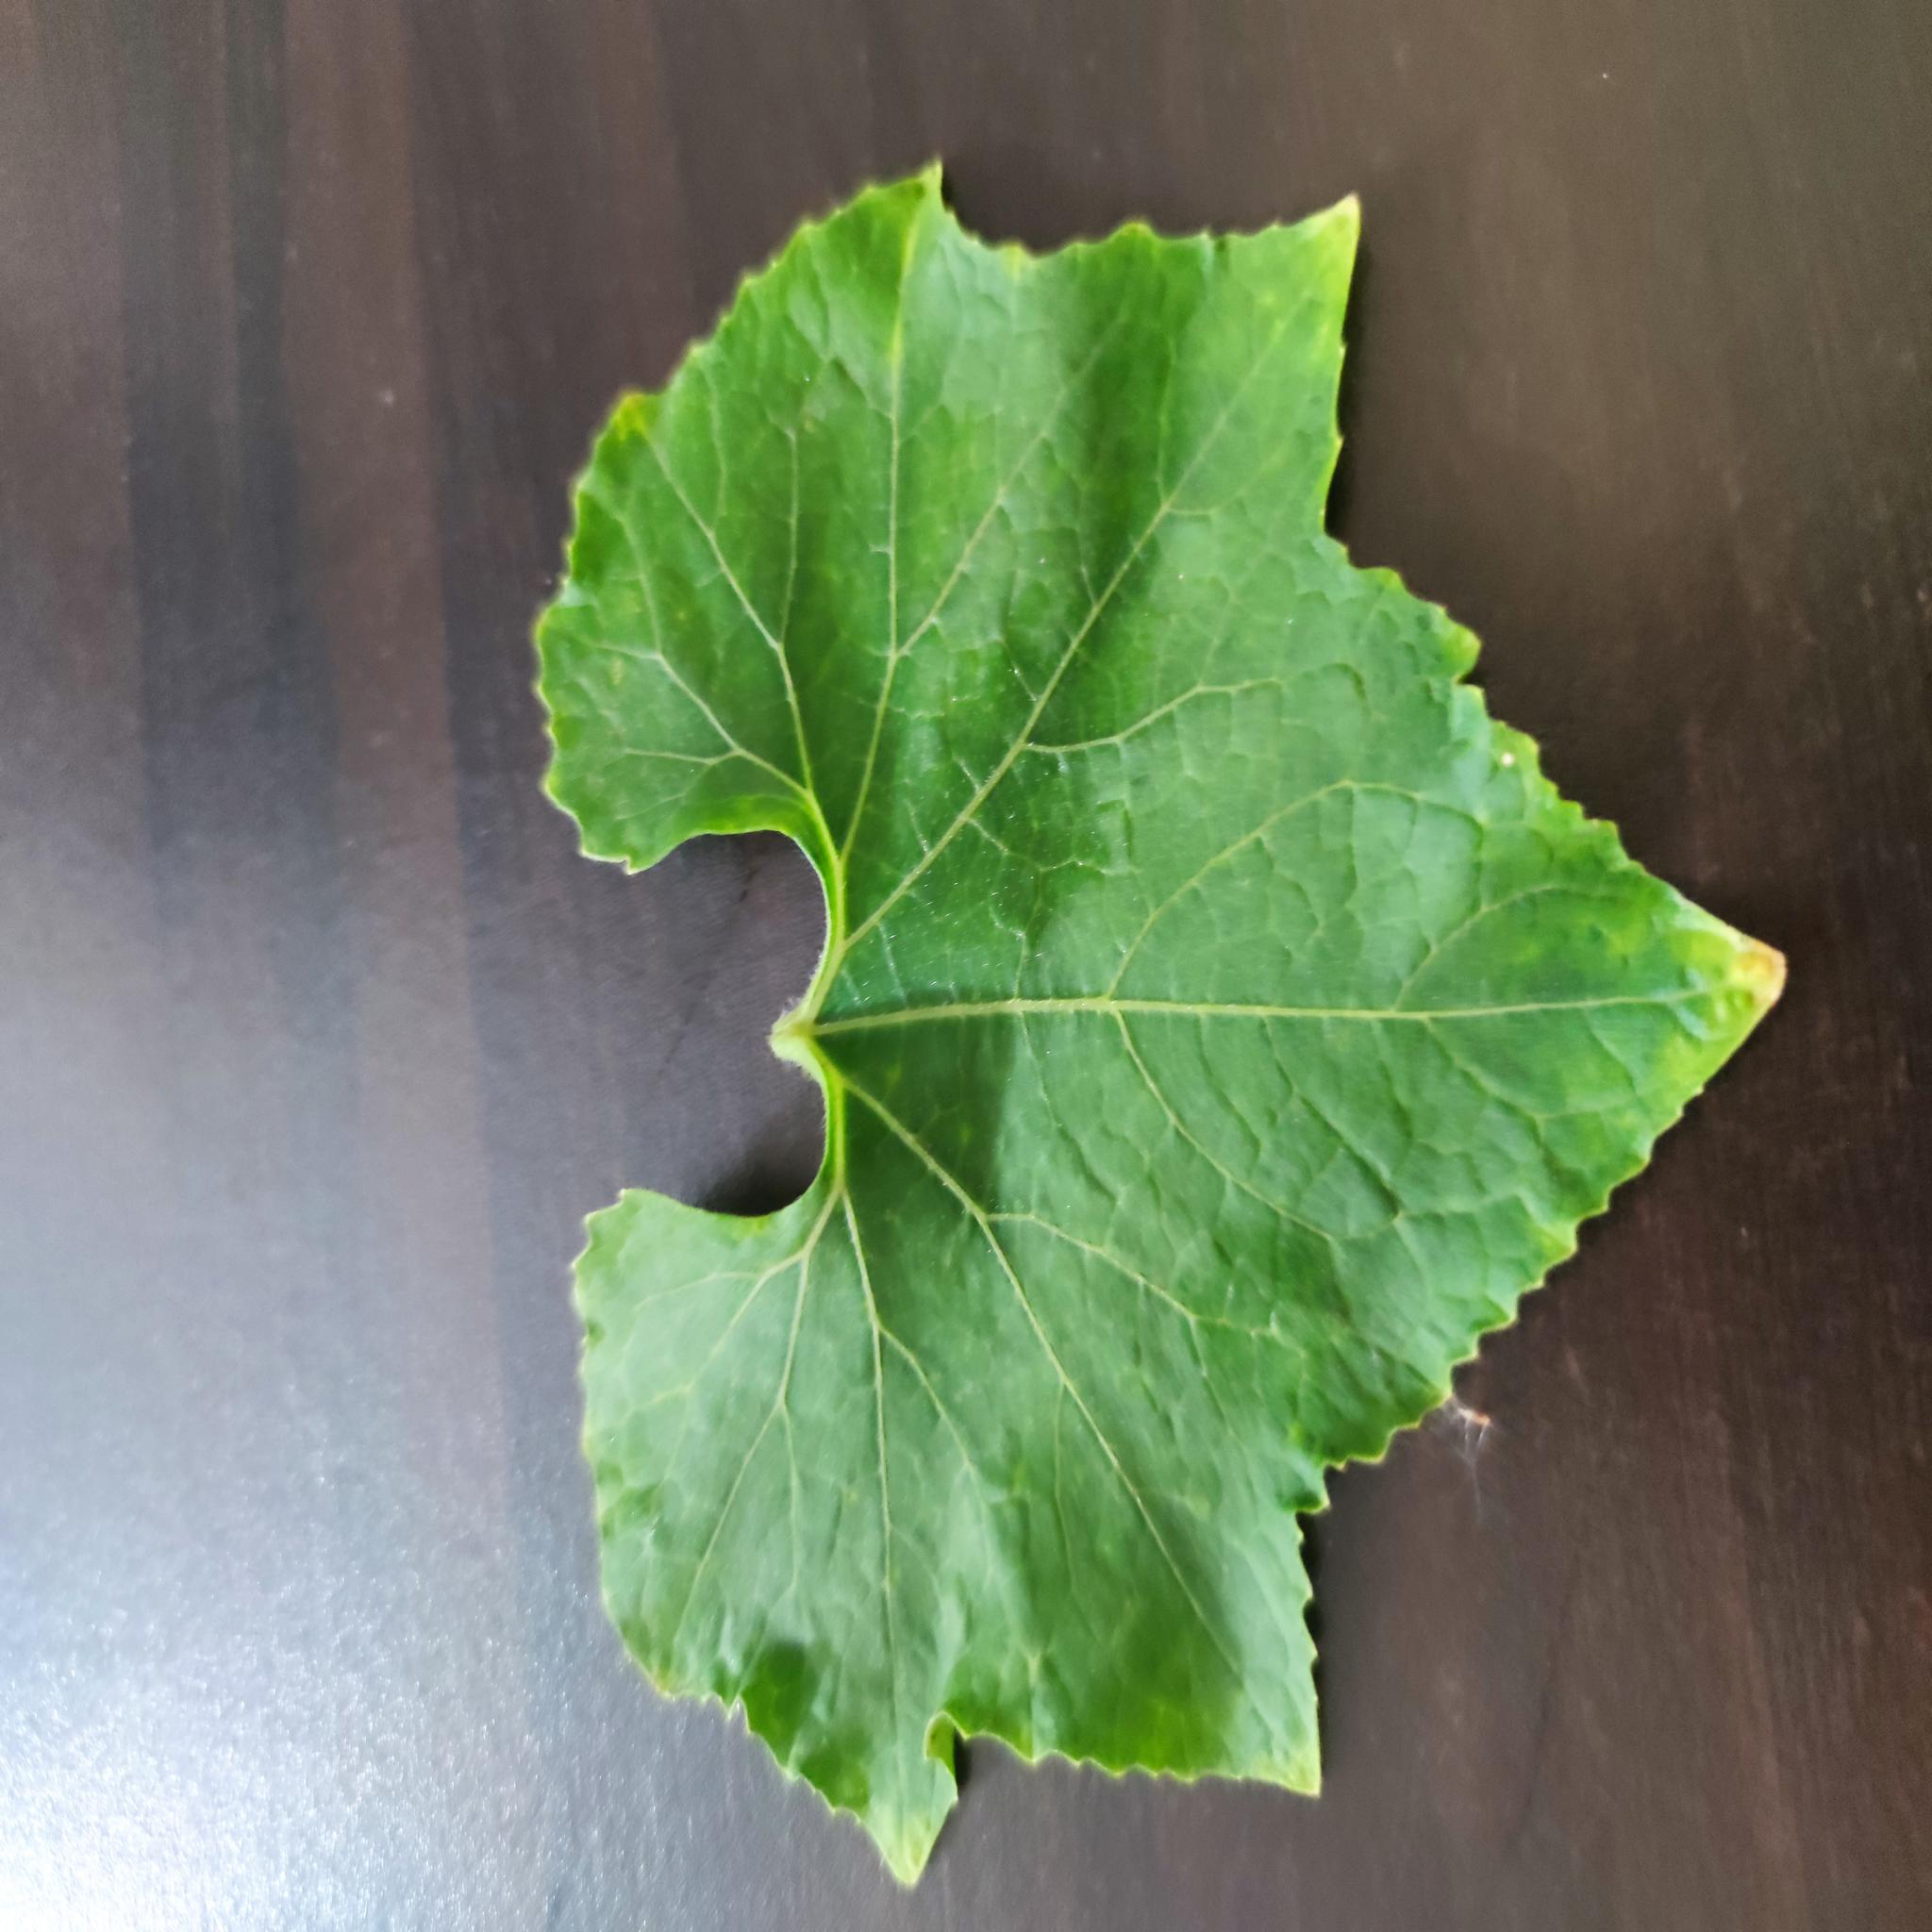
Label: Healthy